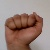
The image shows a hand gesture representing the letter 'A' in Indian Sign Language.